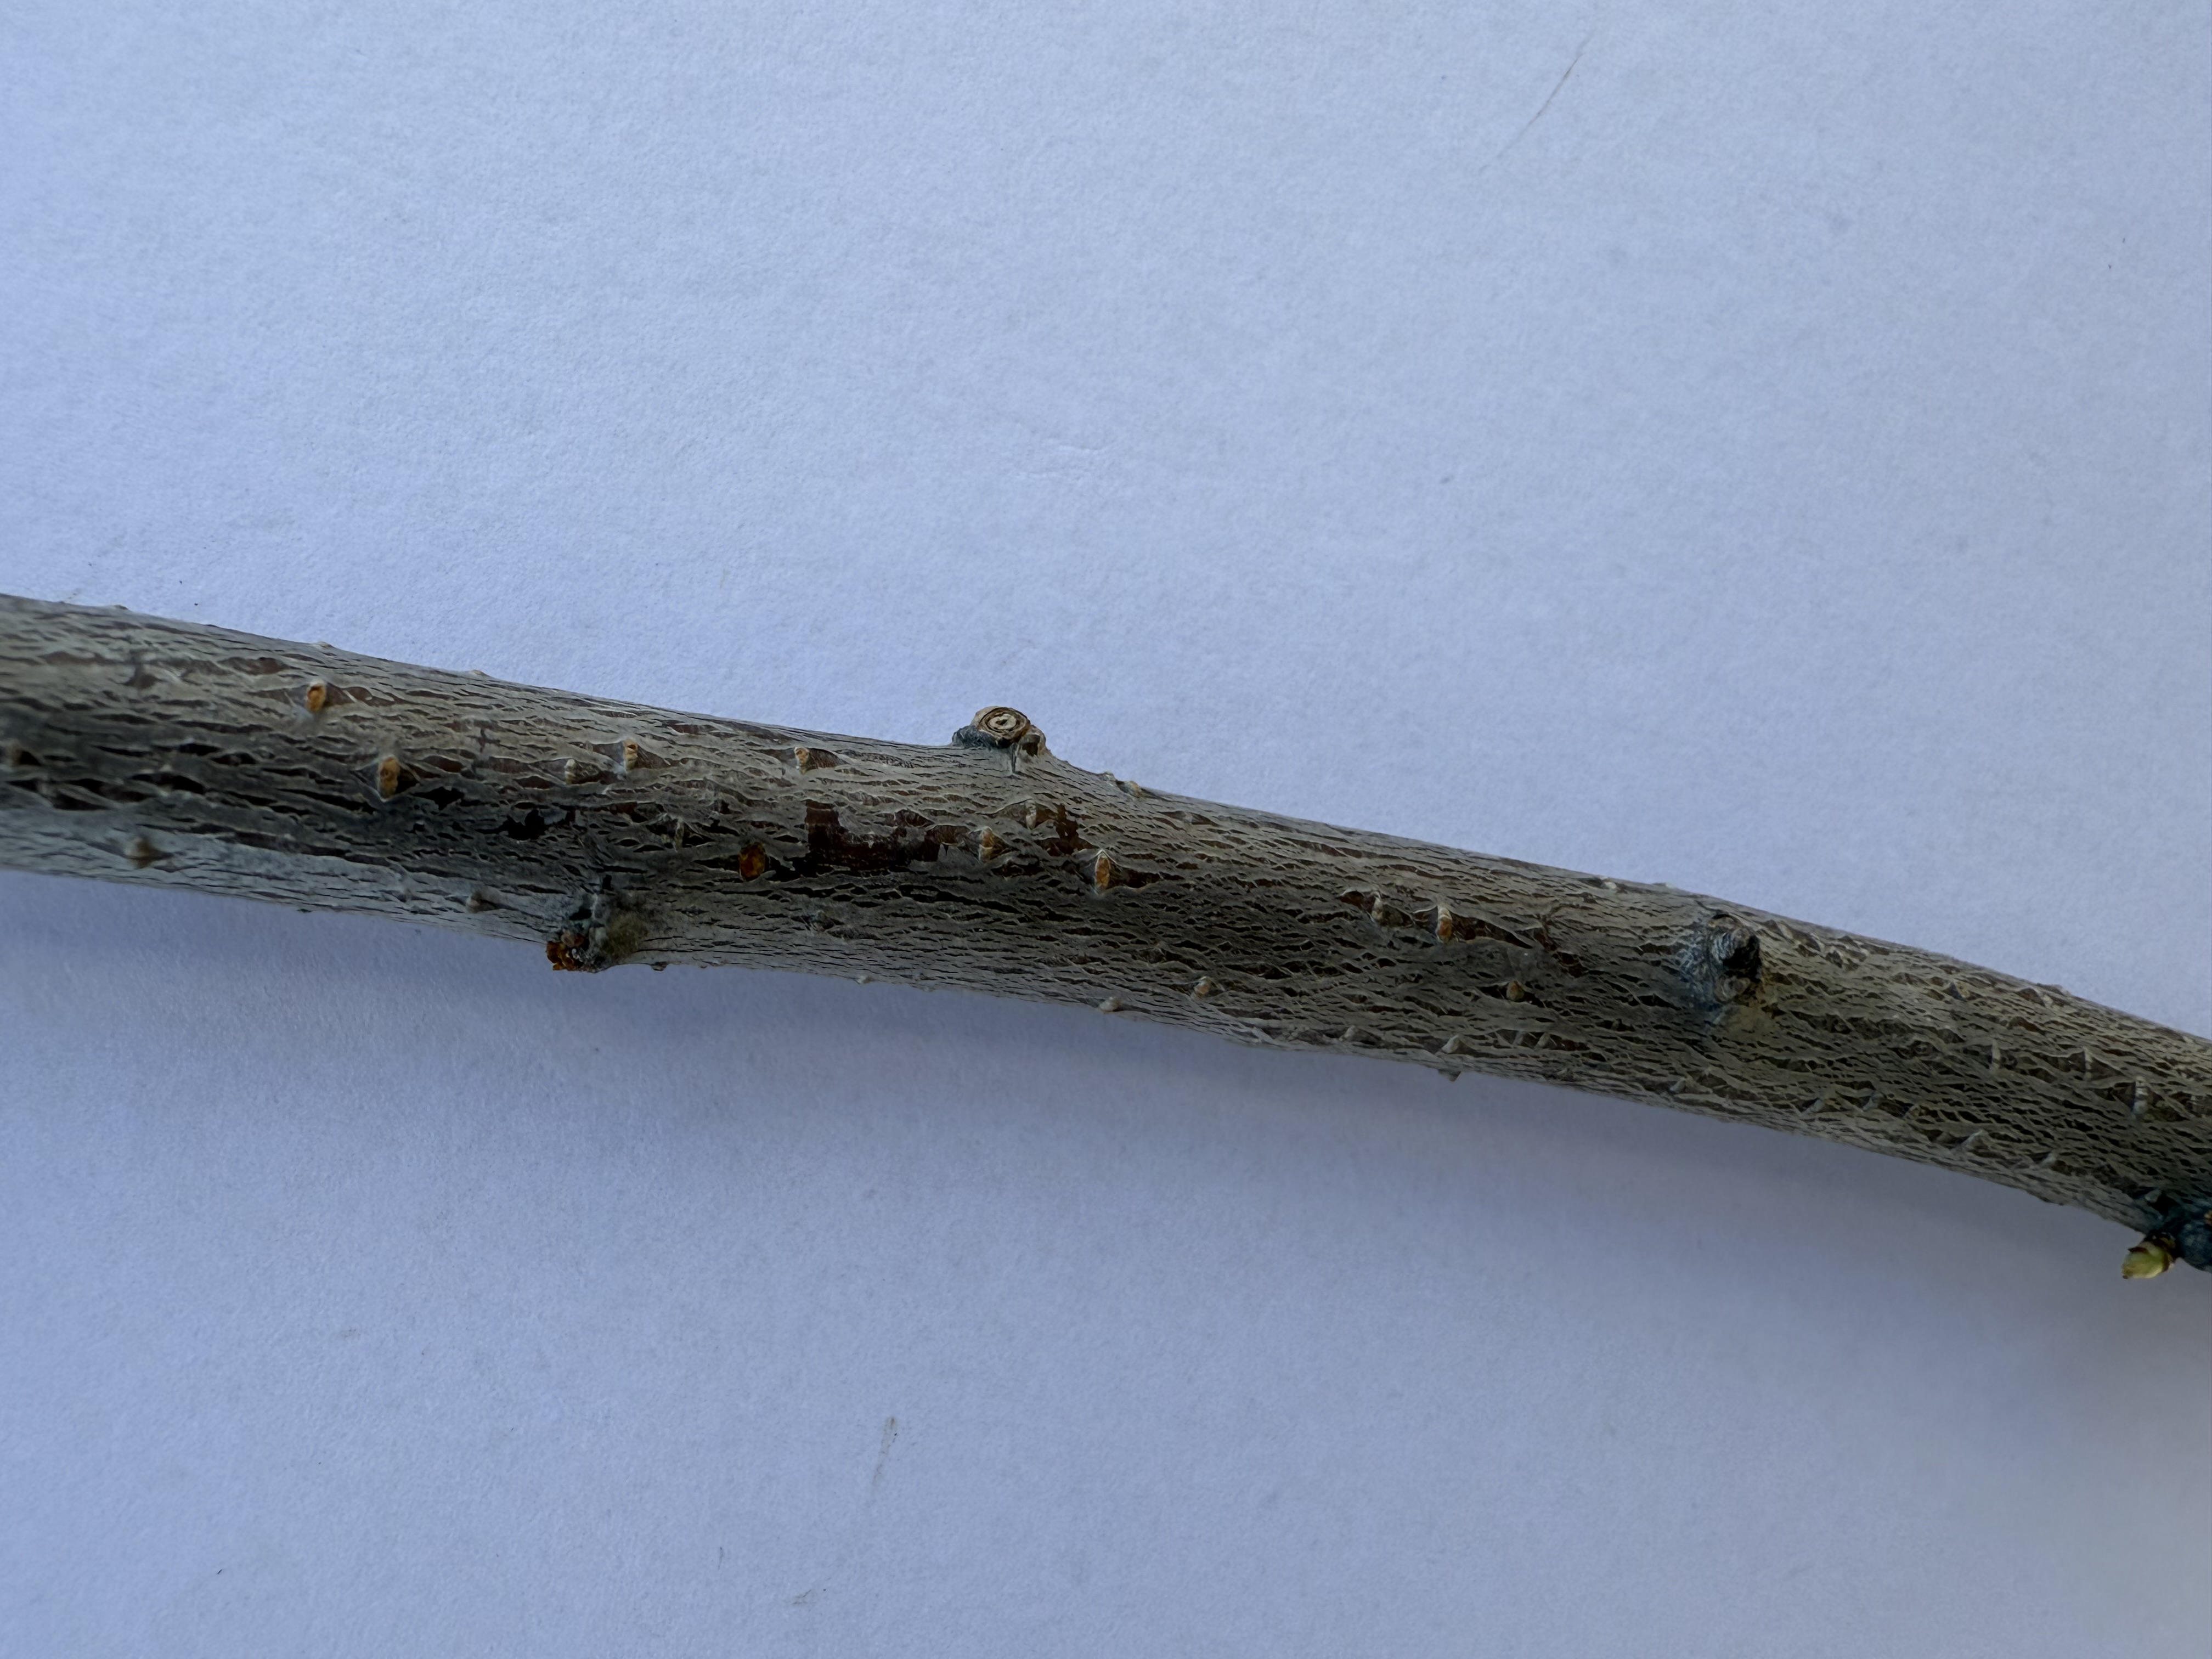
Variety: Papaz Plum